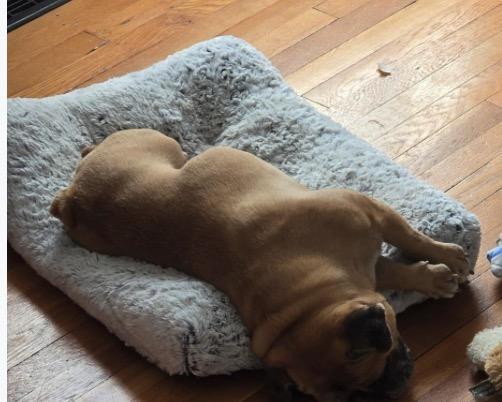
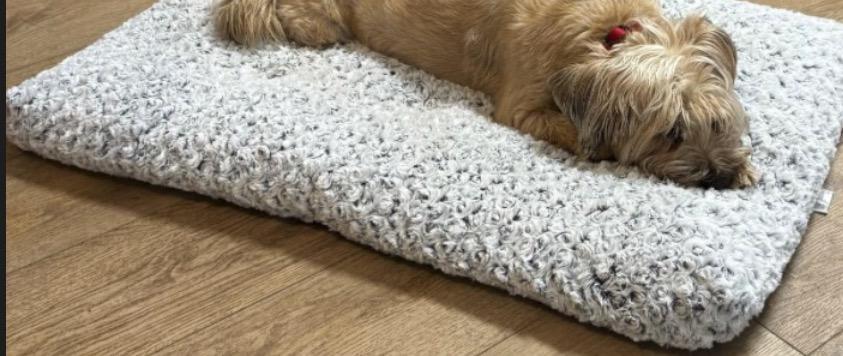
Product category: misc
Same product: yes